Marty Links

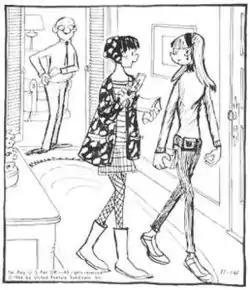
Marty Links' "Emmy Lou" (November 14, 1966): "I suppose it's called 'mad money' because fathers always get so mad when you ask for some!"

As the footgear fashions of the 1940s became passe, the title "Bobby Sox" became outdated, so Links changed it to "Emmy Lou", as noted by comics historian Don Markstein: